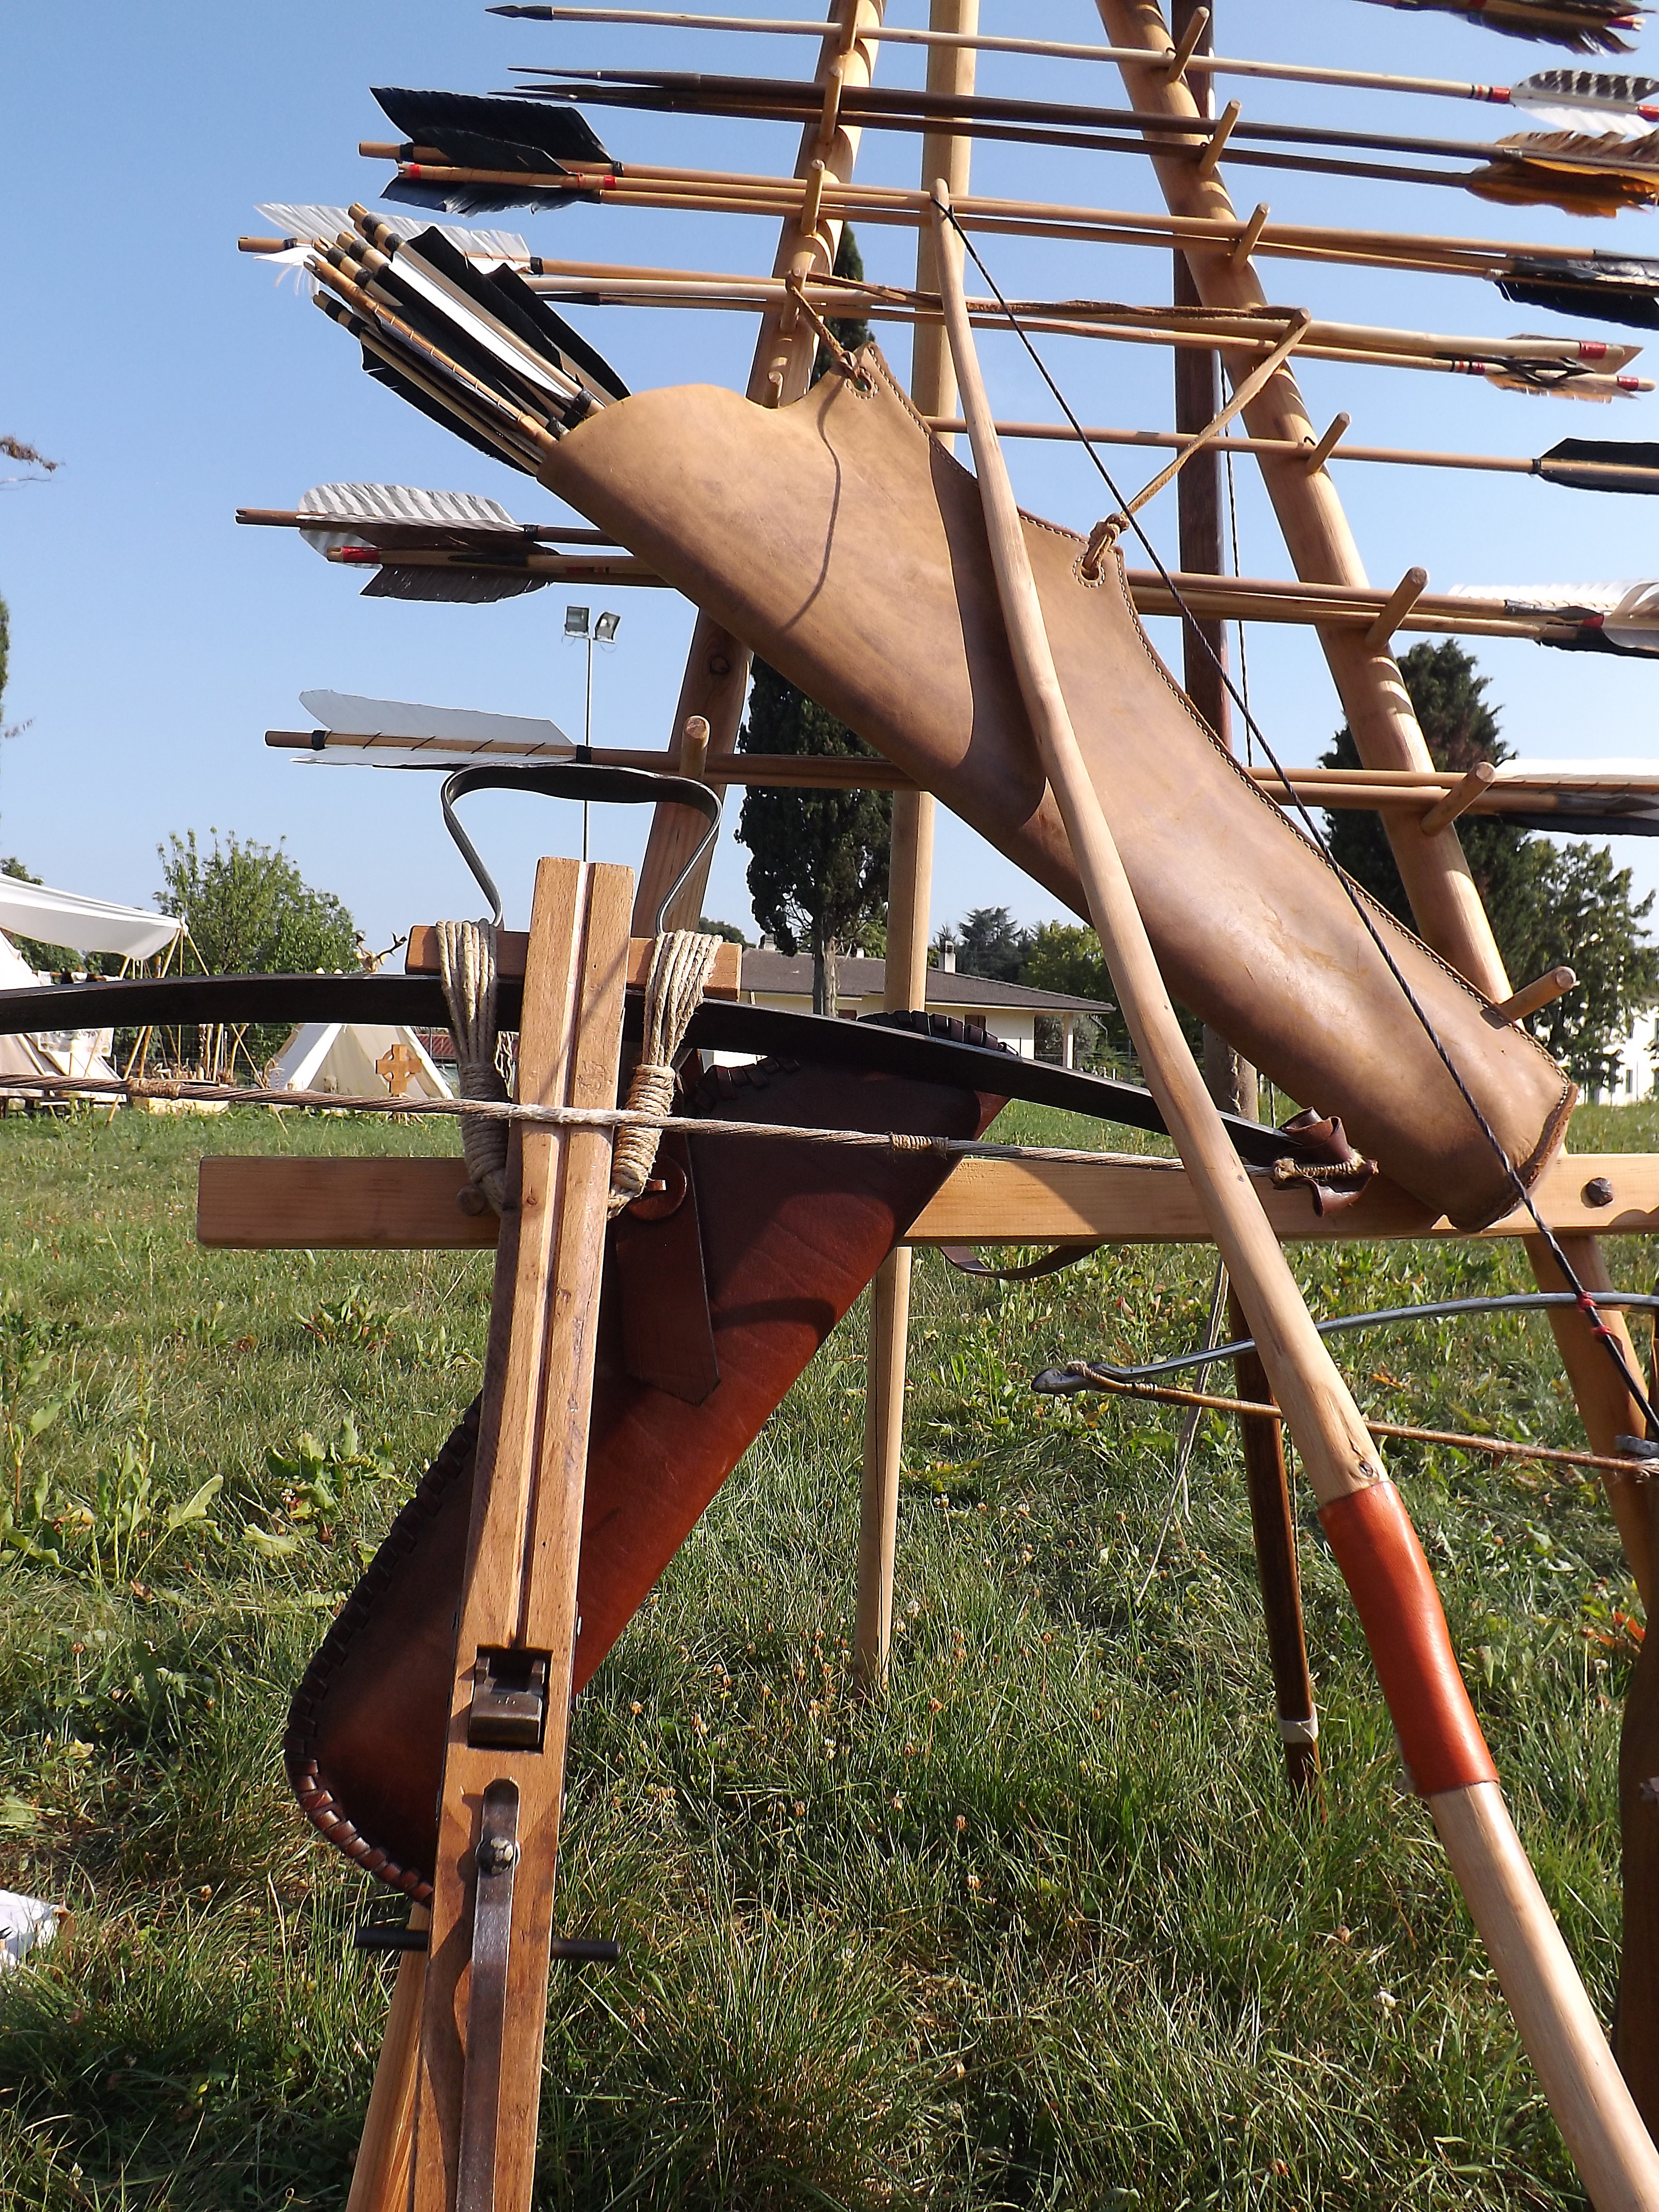
vehicle, mast, weapon, bridle, sculpture, arrows, arc, crossbow